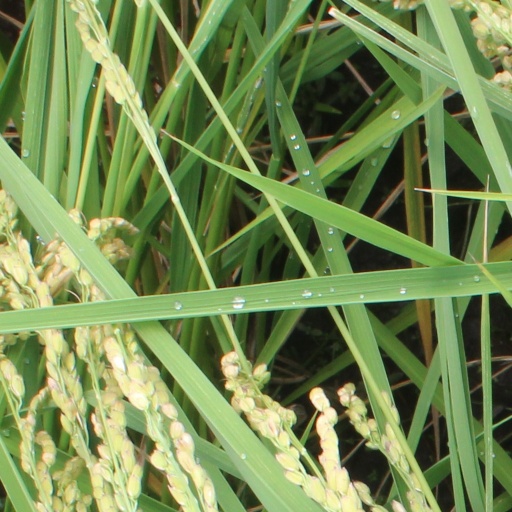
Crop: rice